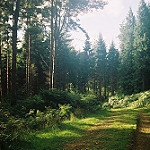
Scene: Outdoor